Dan Gleeson (politician)

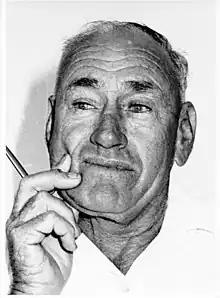
Dan Gleeson, OBE

Daniel Gleeson OBE ( - ), a politician of North Queensland Australia, was the first Mayor of the Former City of Thuringowa.